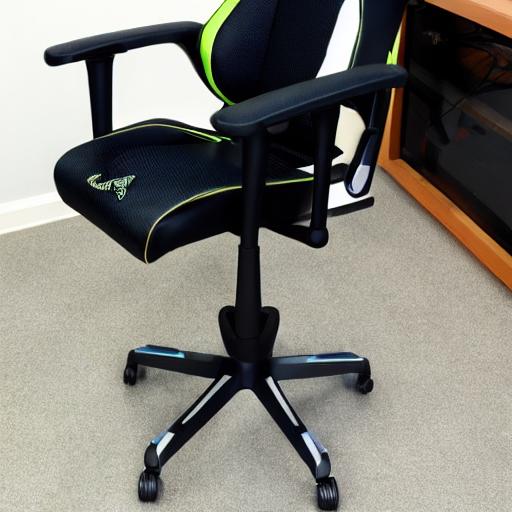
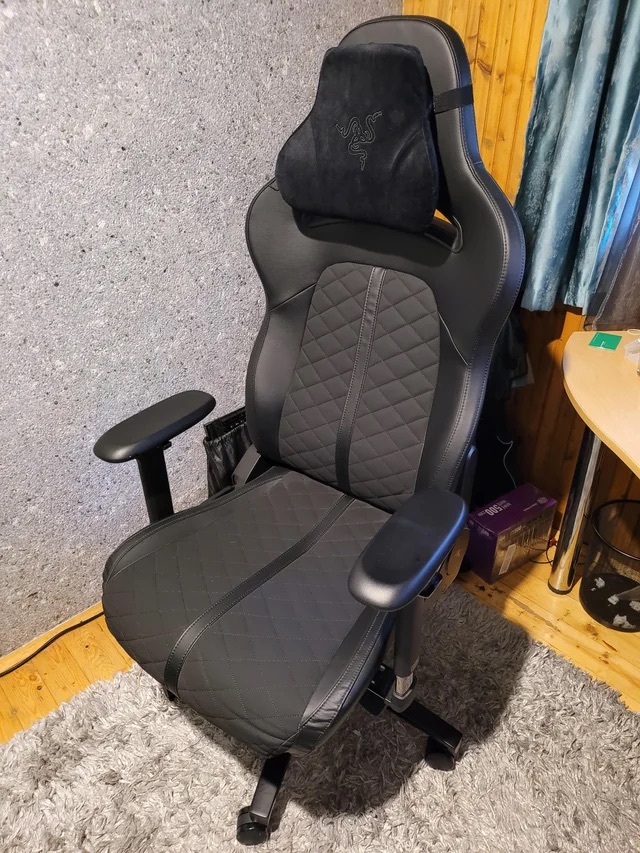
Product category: items_chair
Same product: no